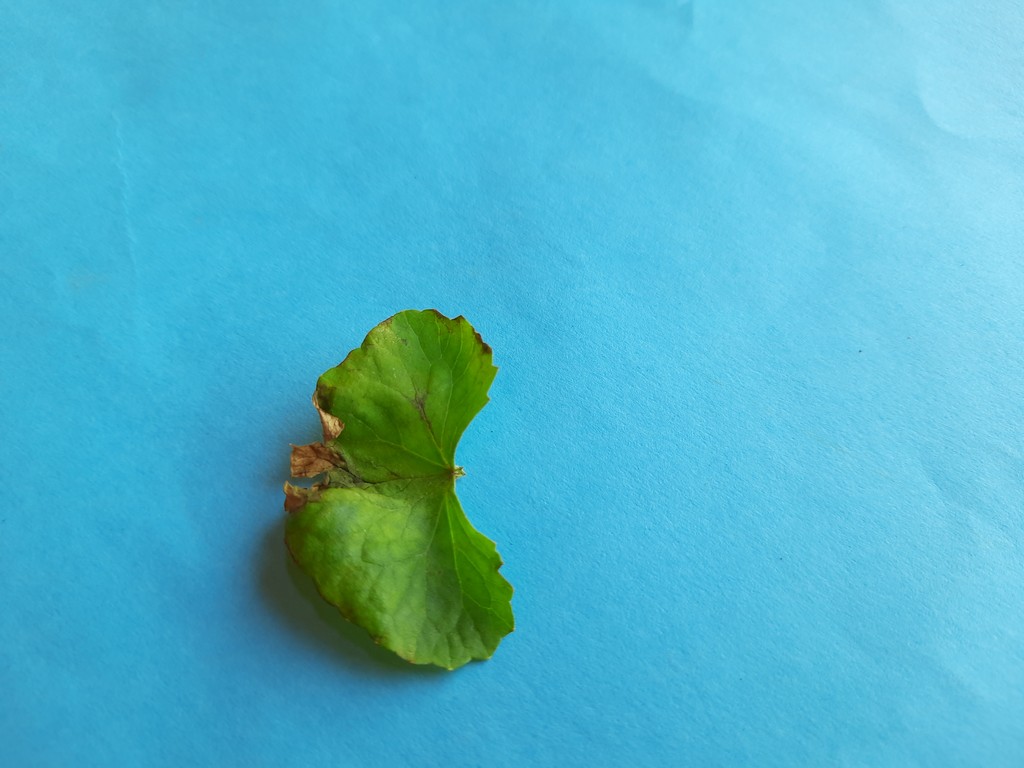
Label: Unhealthy